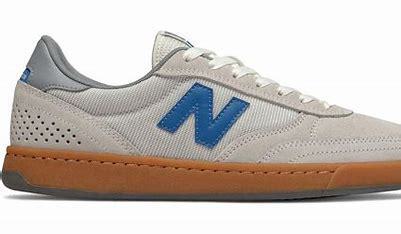
Brand: New
Model: Balance New Balance Numeric 440